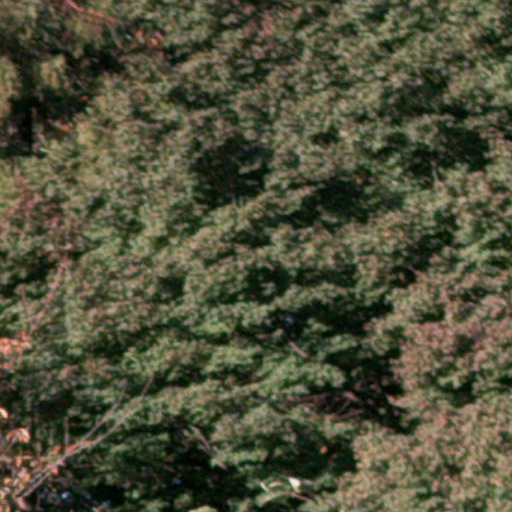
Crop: cassava